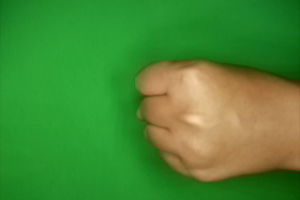
Label: rock